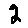
Label: 2